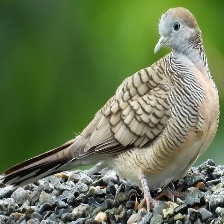
Species: ZEBRA DOVE
Scientific name: GEOPELIA STRIATA